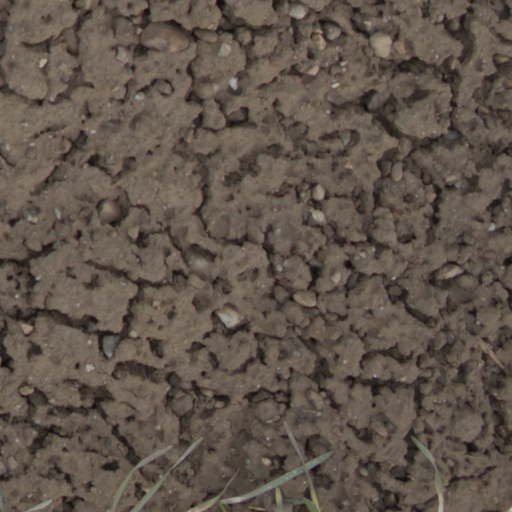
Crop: wheat